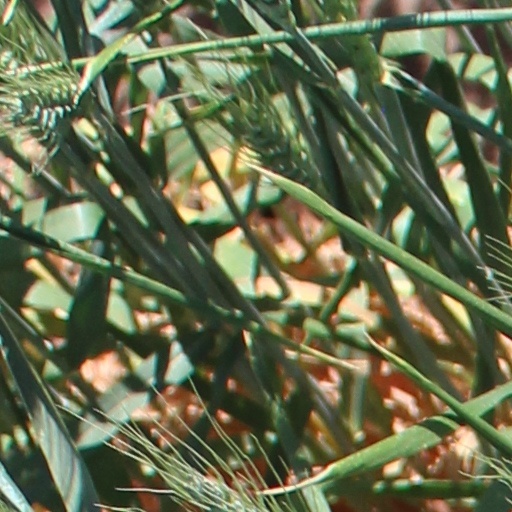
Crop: wheat